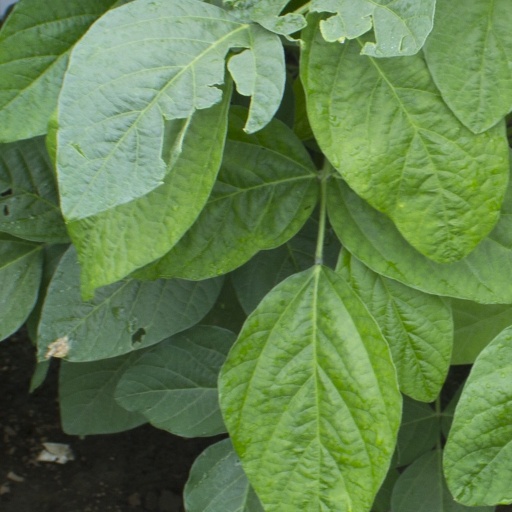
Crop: soybean